Romeo (2012 film)

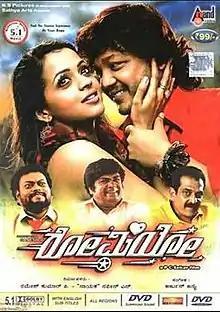
DVD Cover

Romeo is a 2012 Indian Kannada-language romantic comedy film written and directed by PC Shekhar, starring Ganesh and Bhavana in the lead roles. Naveen and Ramesh Kumar are the producers of this romantic love story film.